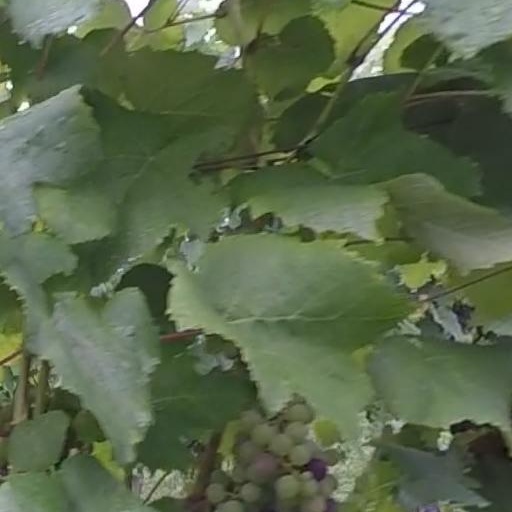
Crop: grape